Filles de Saint Thomas Battalion

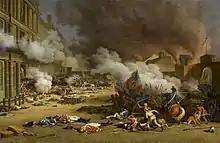
"Capture of the Tuileries Palace", Jean Duplessis-Bertaux

On 10 August, at 4 a.m., a quarrel broke out between Adjutant-General Doucet and Captain Langlade about the position of the guns, which Langlade considered too close to the Porte-Royale and which he retreat to the chagrin of the warrant officer. The gunners of Val-de-Grâce, who did not conceal their republican sentiments, threatened to defect when the patriots went on the attack. The grenadiers of Filles de Saint Thomas Battalion replied that they would not hesitate to push them to fire using the force of their bayonets.